Malkhaz Abdushelishvili

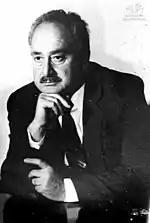
Photo of Malkhaz Abdushelishvili

Malkhaz Grigorʹevich Abdushelishvili (February 28, 1926 – February 23, 1998) was a famous Soviet and Georgian scientist, one of the founders of the Georgian scientific school of Anthropology, Academician of the Georgian Academy of Sciences (GAS), Meritorious Scholar of Georgia, Doctor of Historical Sciences, Professor.